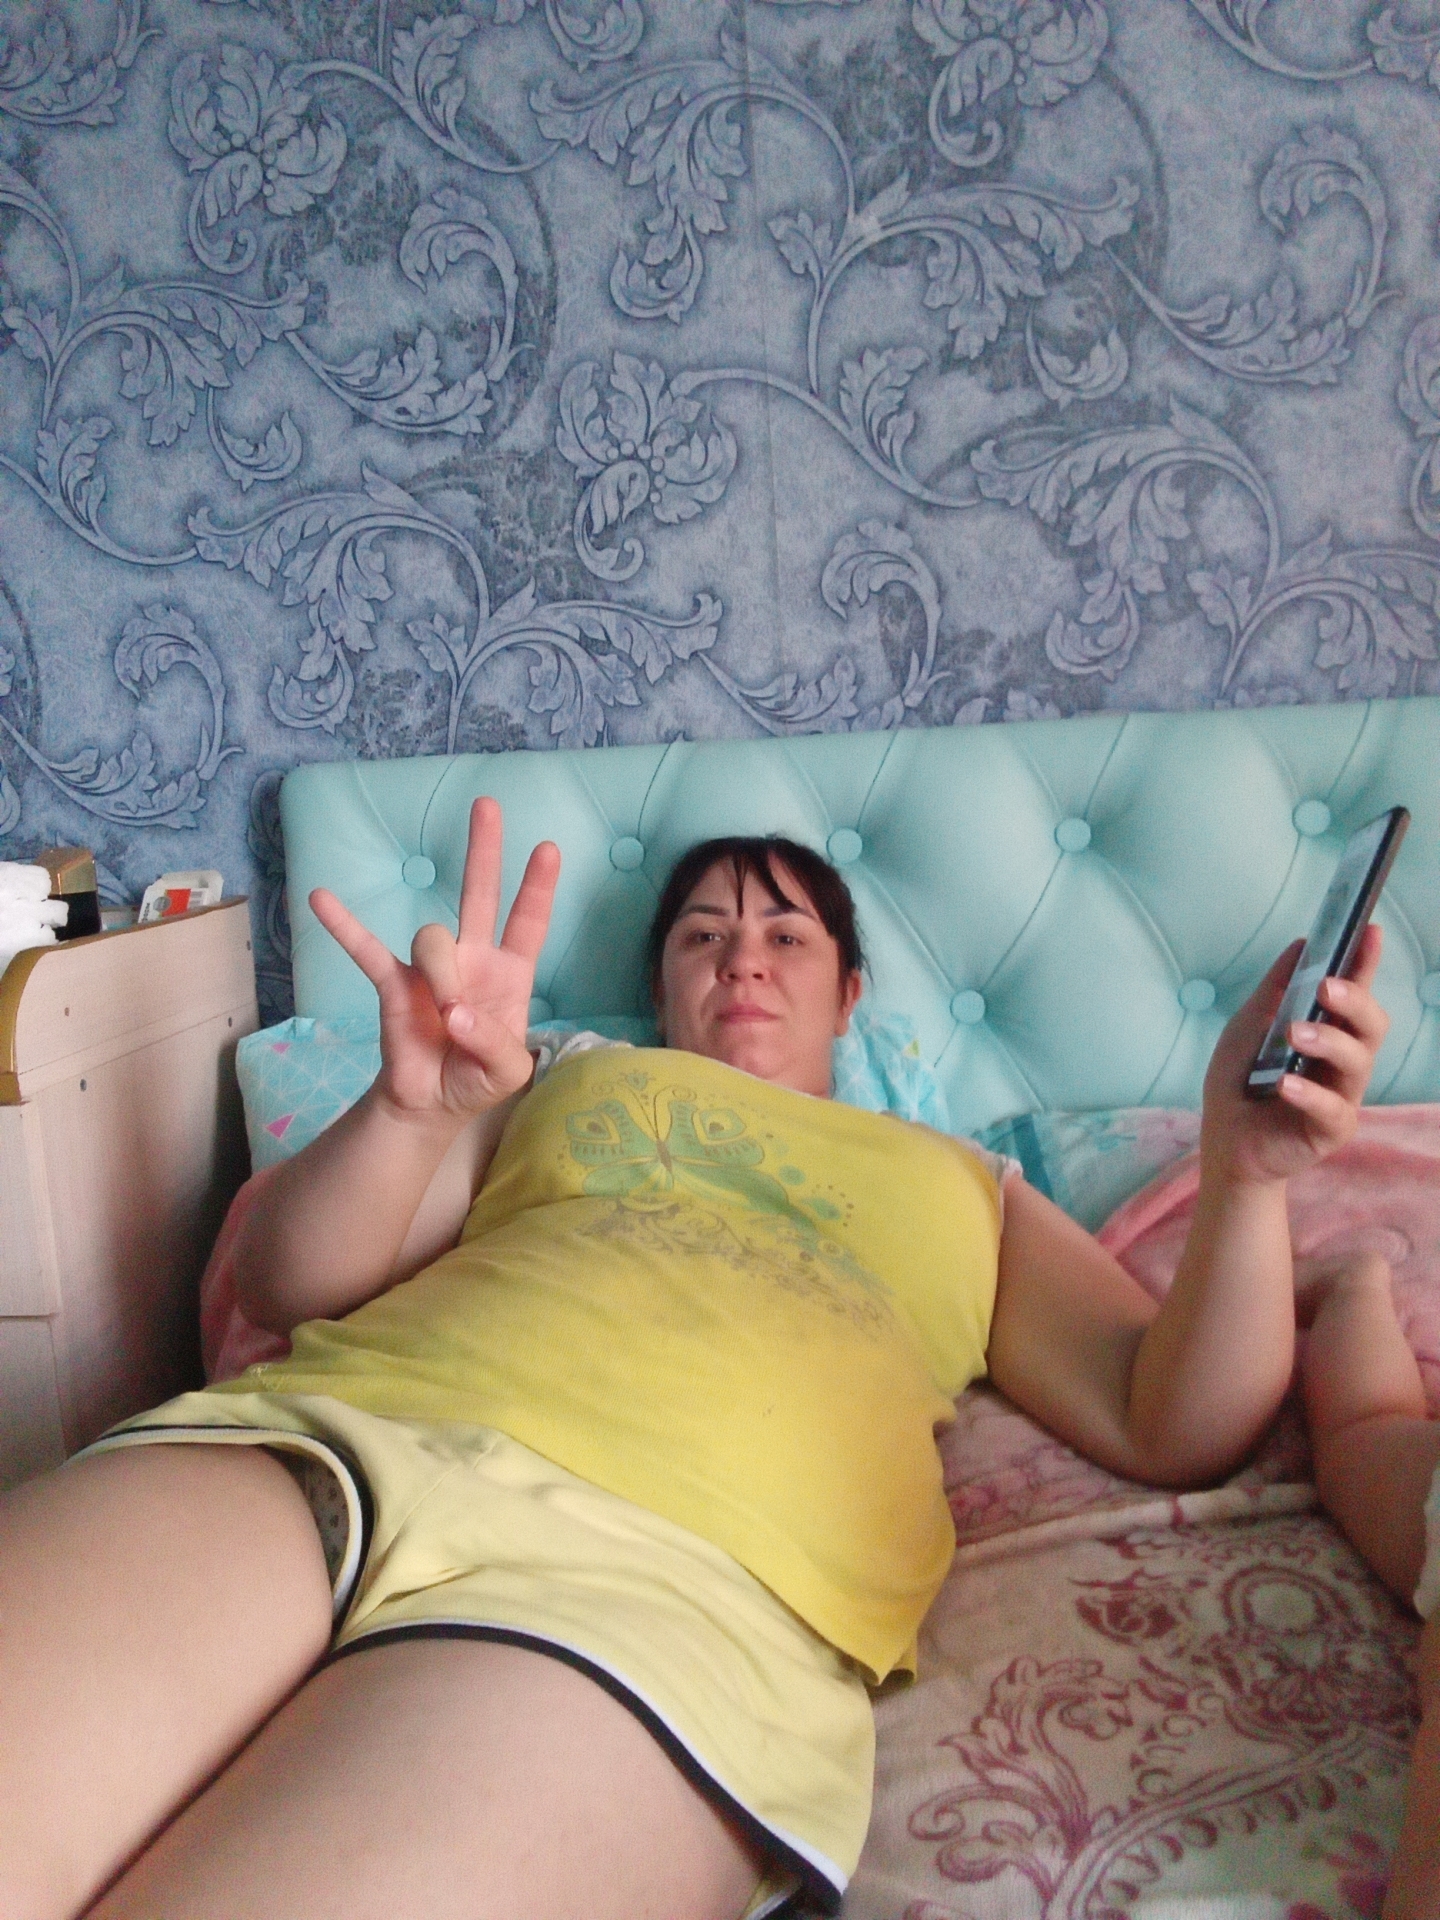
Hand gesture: three3